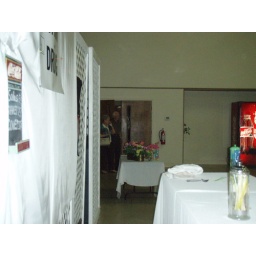
I think she could see through the windows in the doors that something was not as she expected.